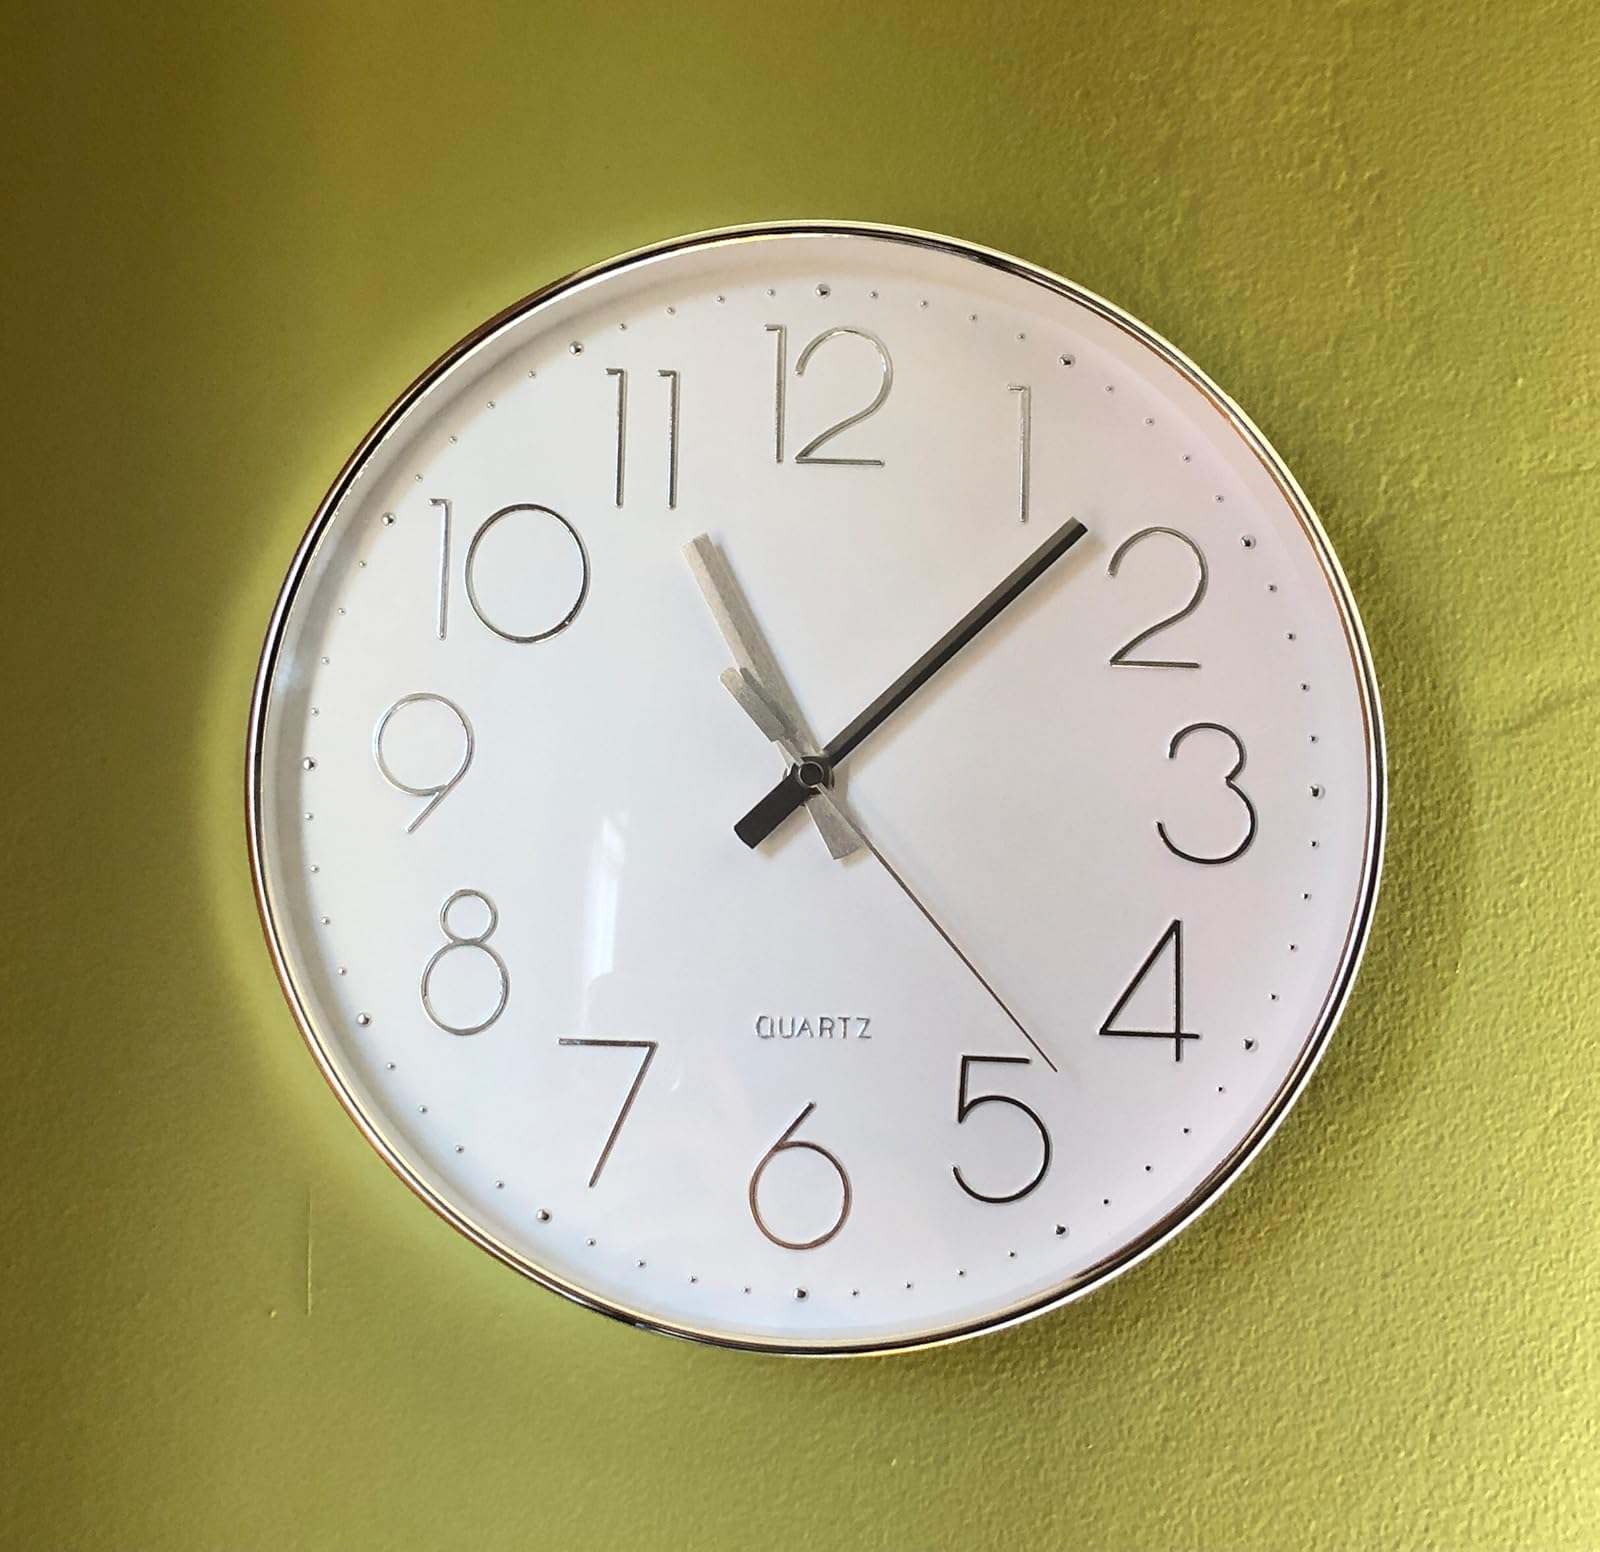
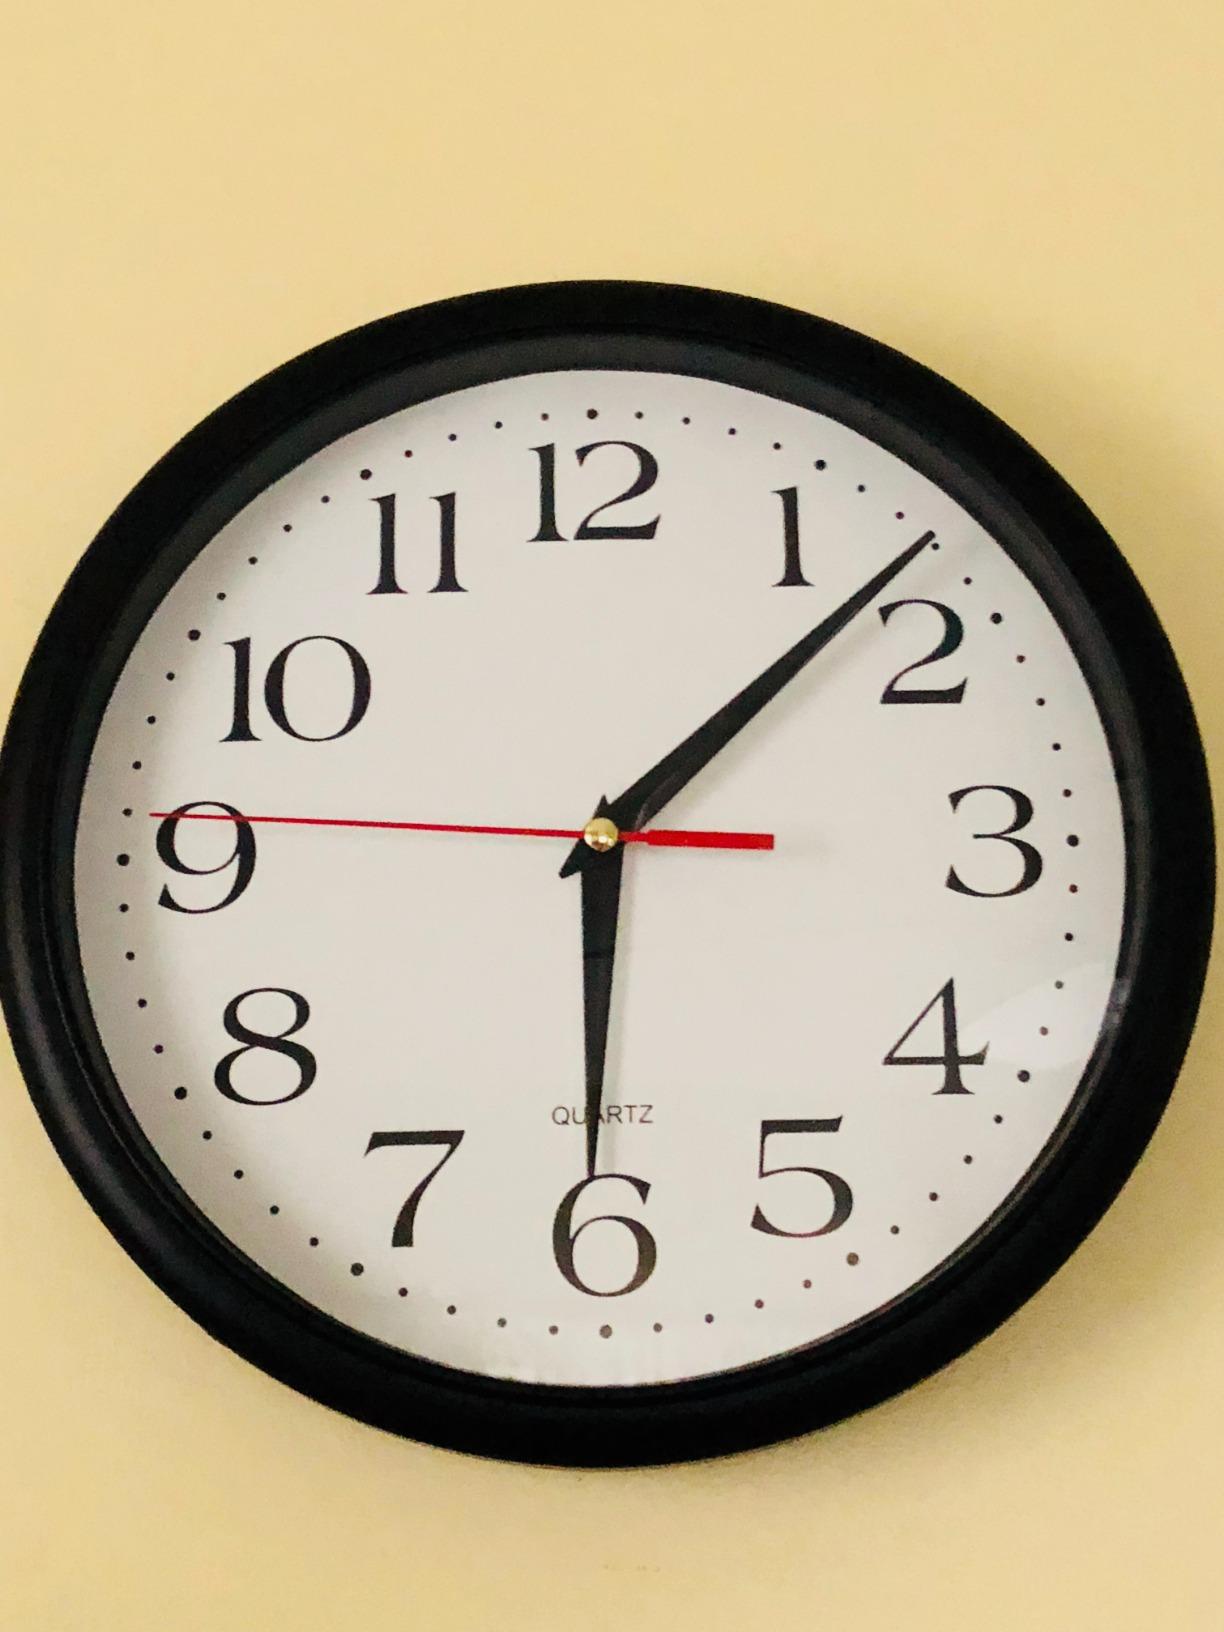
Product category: clock
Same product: no